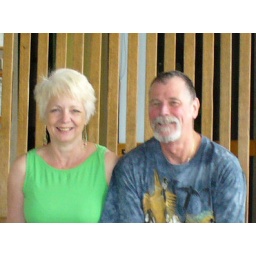
We're sitting on what's billed as the largest rocking chair in the known world . . . or something like that.